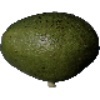
Label: Avocado 1